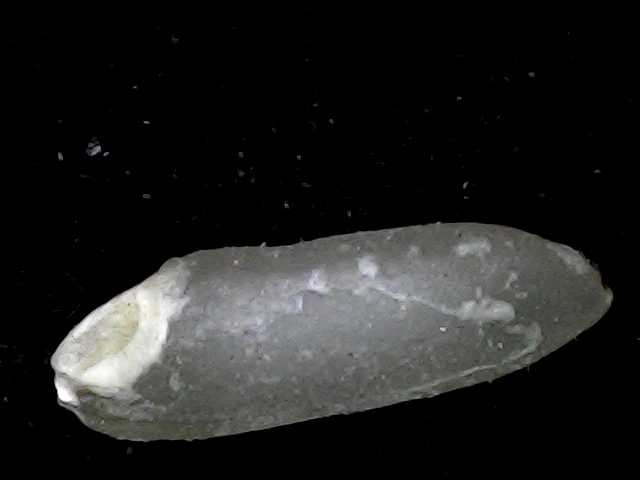
Rice variety: BD72